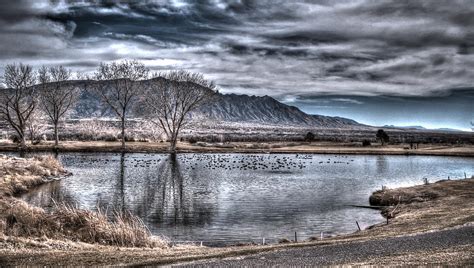
Weather: cloudy or overcast